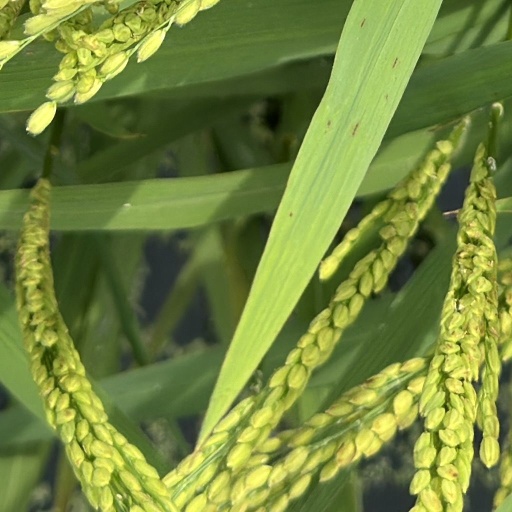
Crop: rice